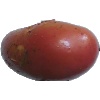
Label: Potato Red Washed 1